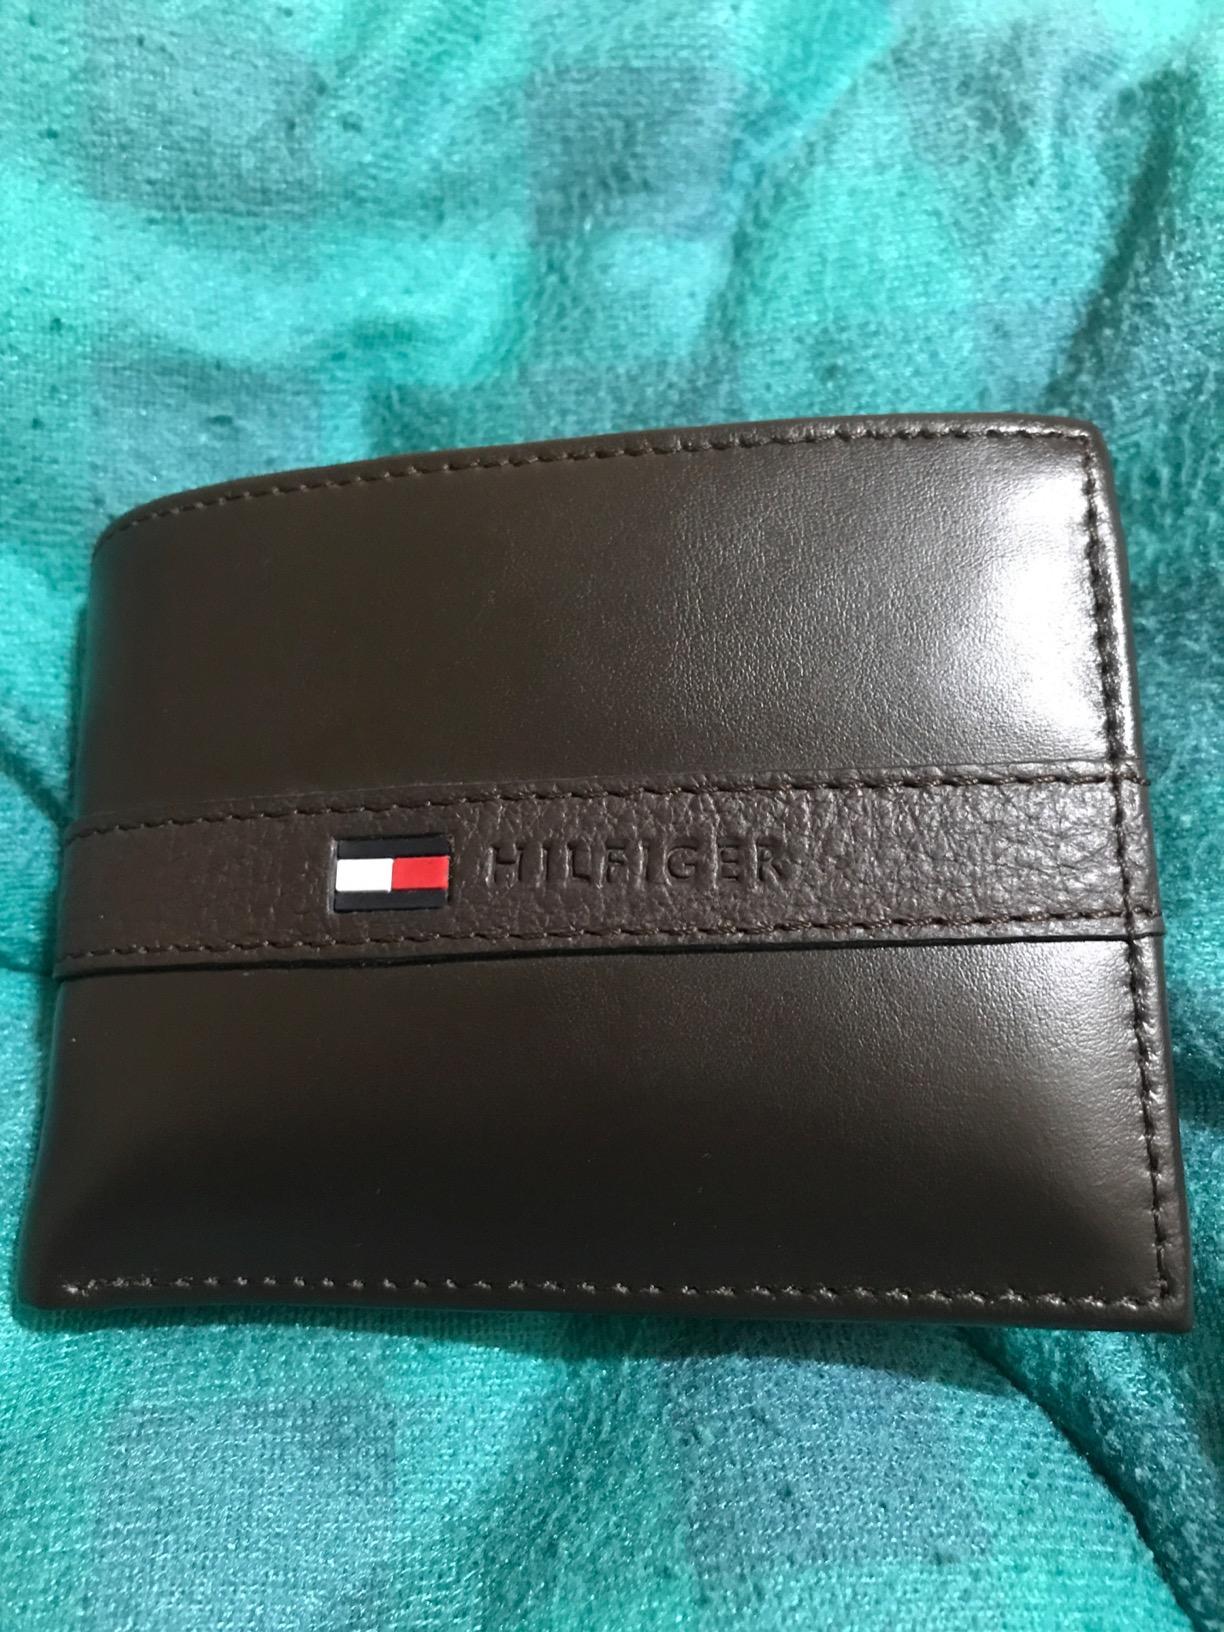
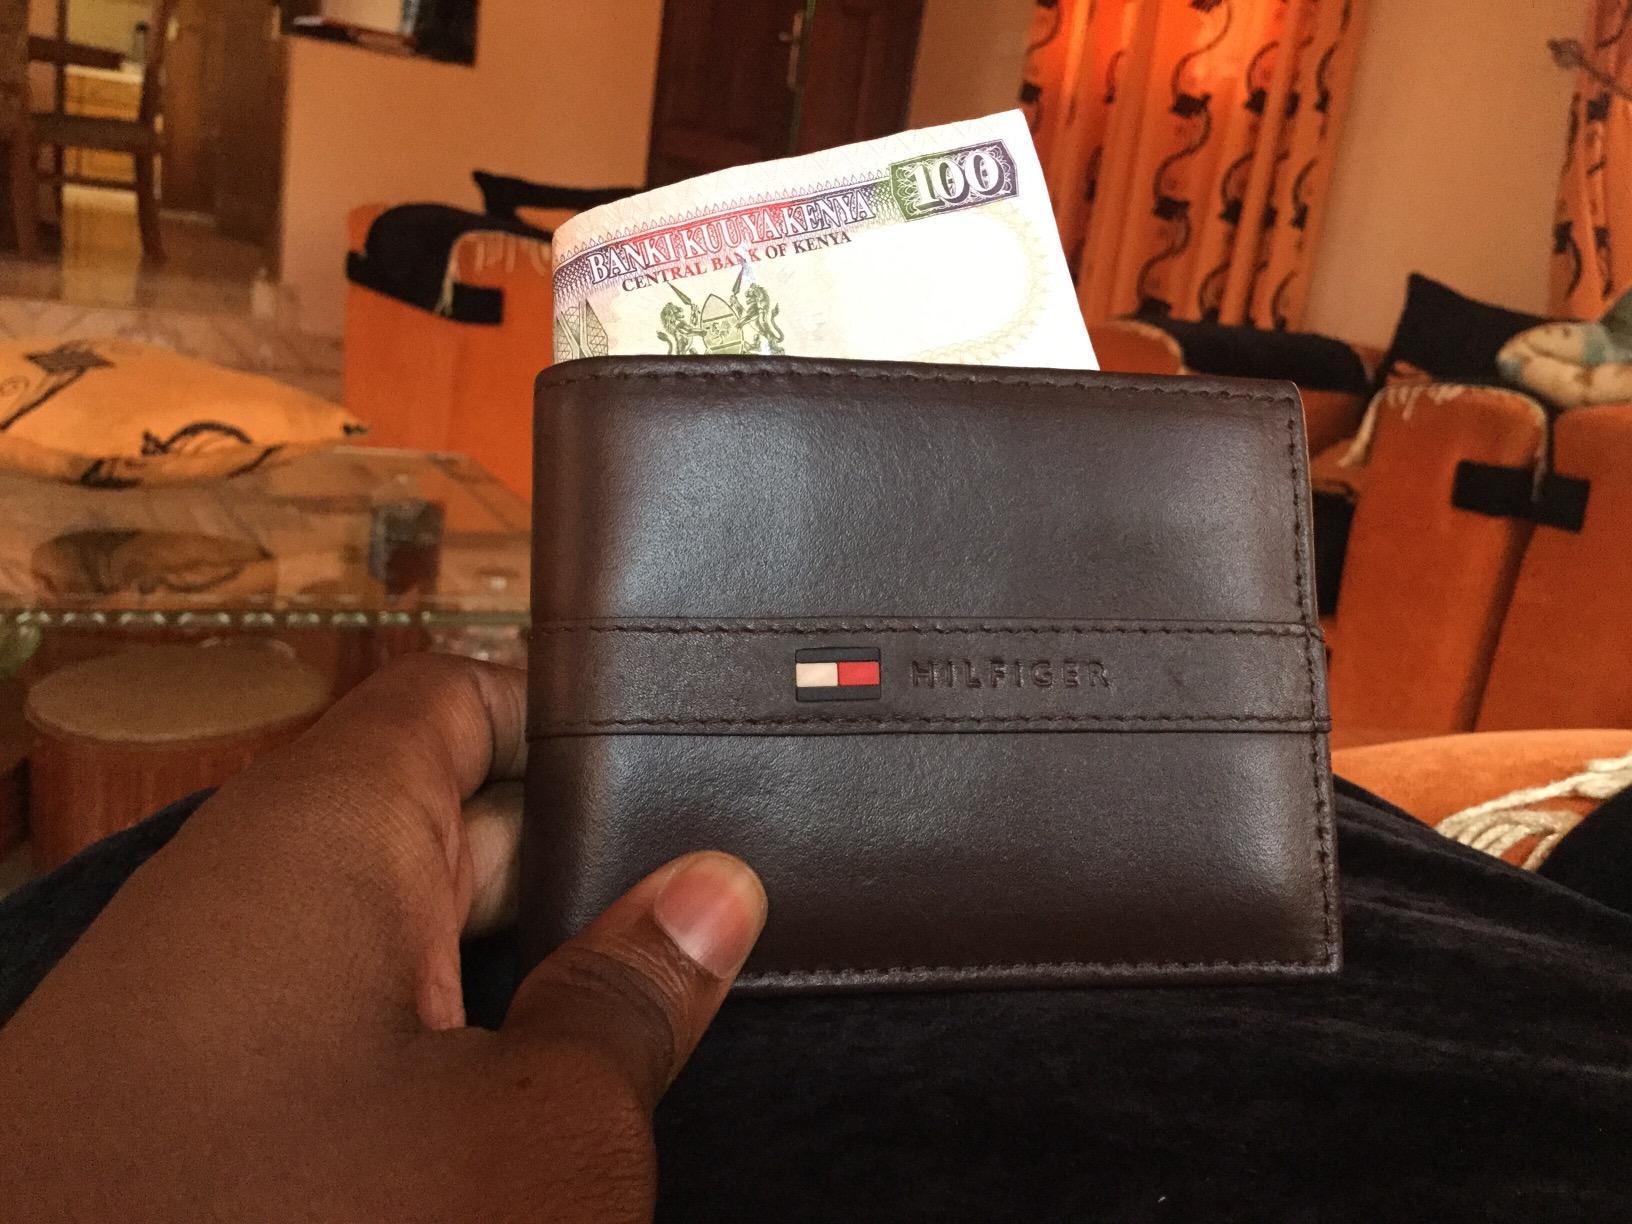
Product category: accessories_wallet
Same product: yes